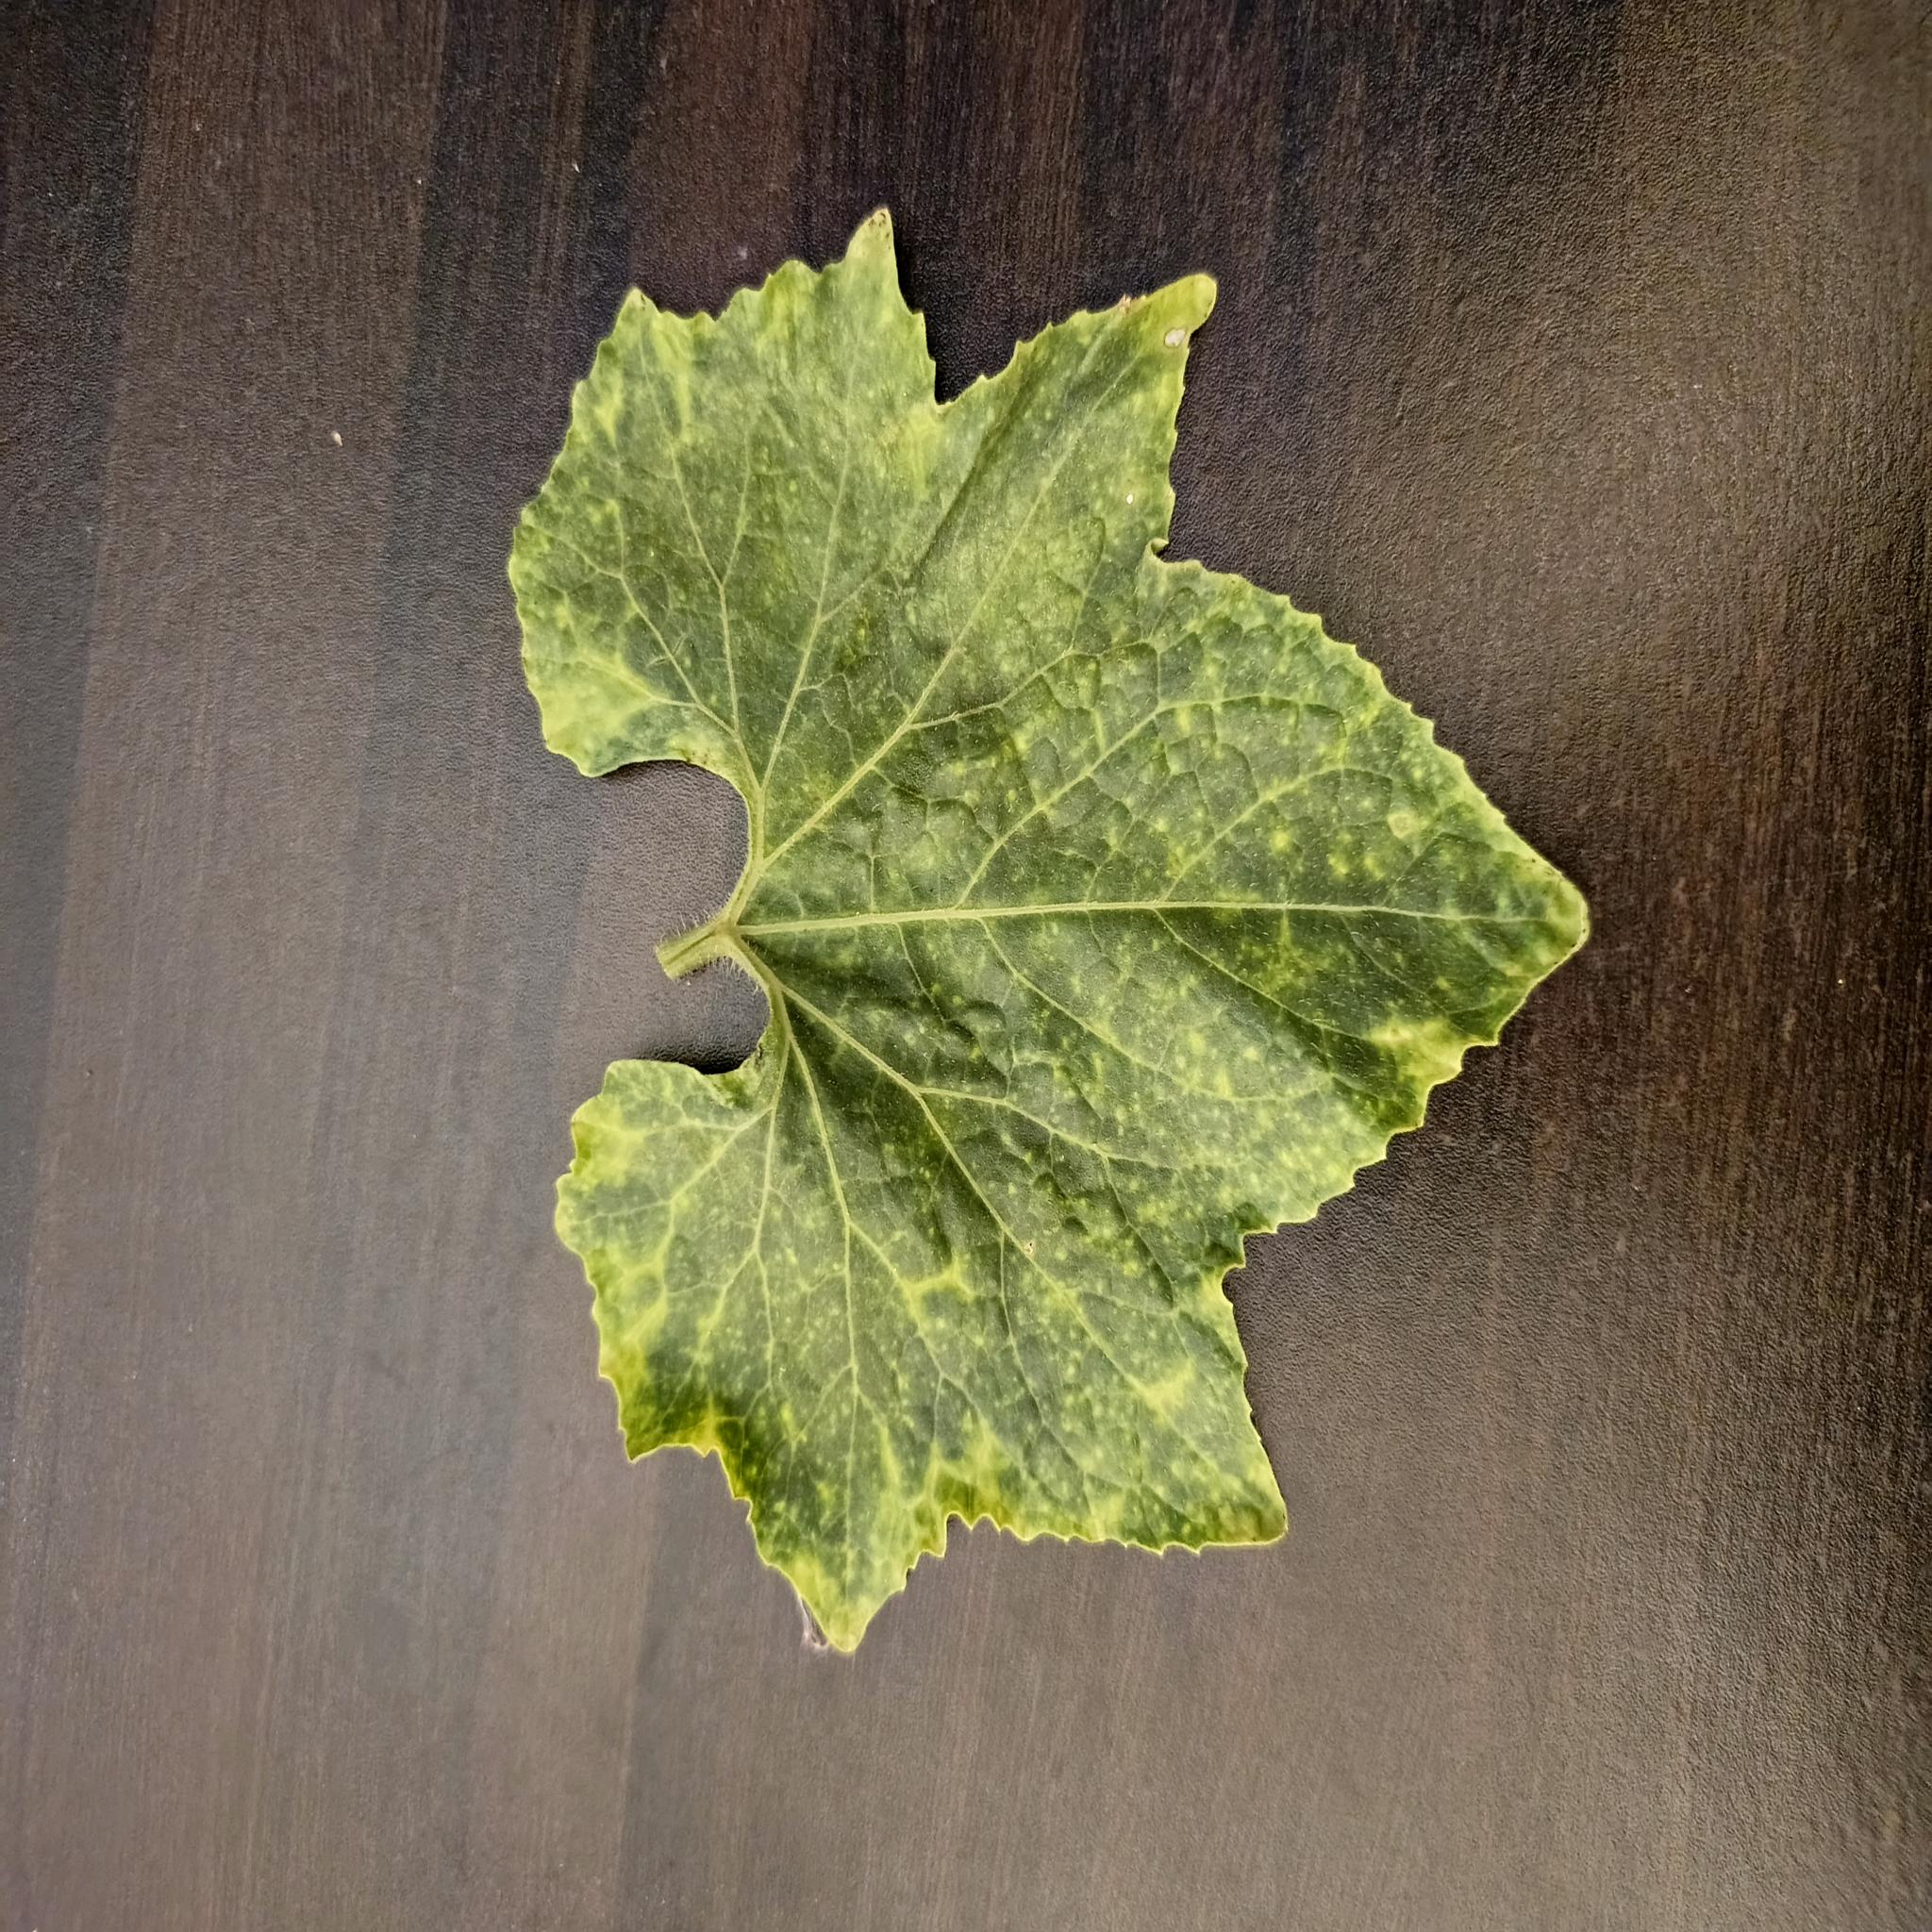
Label: Downy mildew